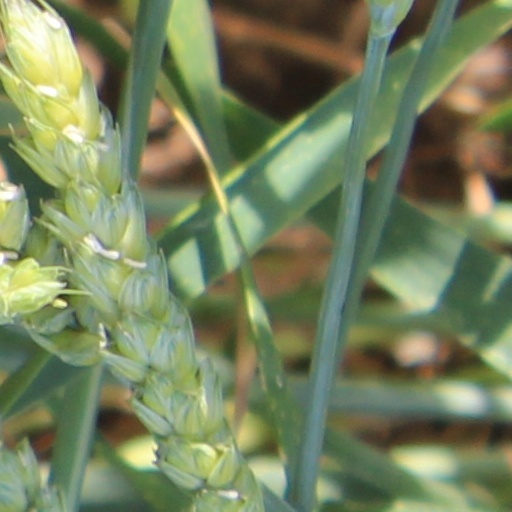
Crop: wheat